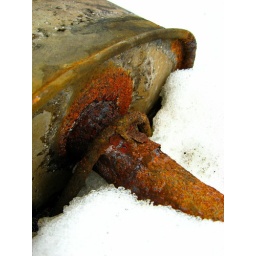
Found under a bridge while walking along the Greenway.